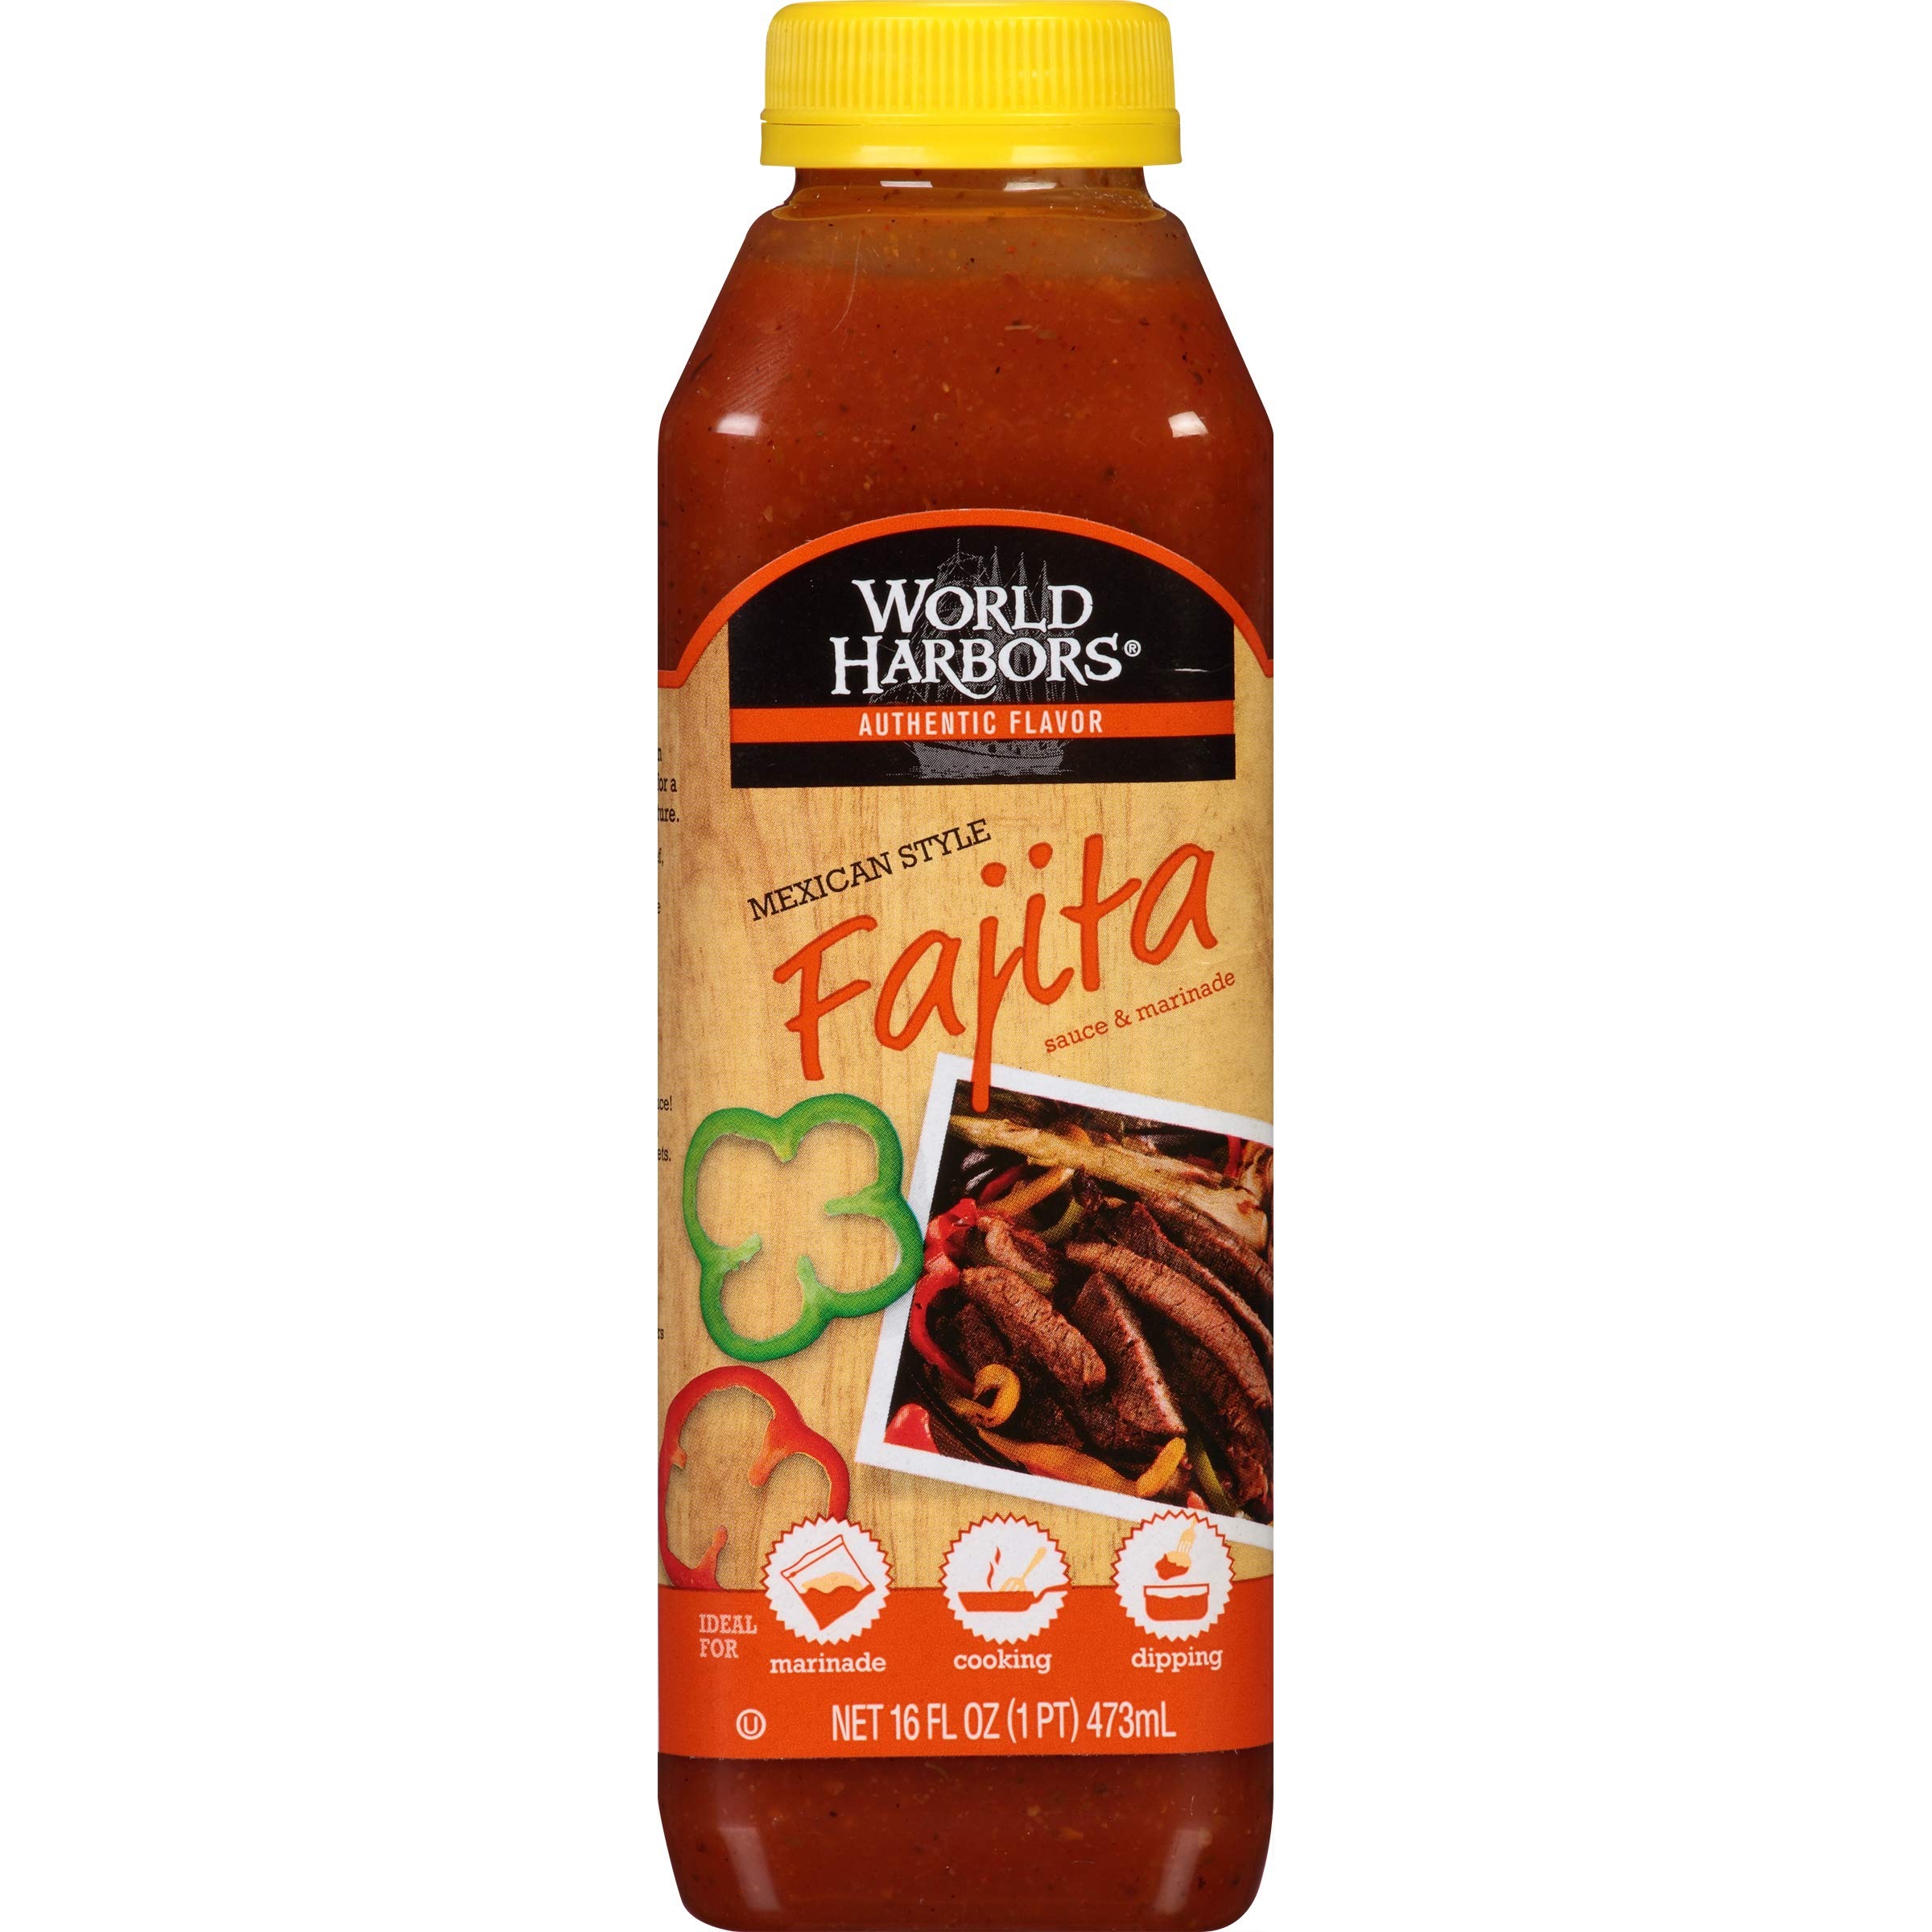
Item Name: World Harbors Sauce & Marinade Fajita -- 16 fl oz
Bullet Point 1: Ideal for Marinades
Bullet Point 2: Ideal for Grilling
Bullet Point 3: Ideal for dipping
Value: 16.0
Unit: Ounce

Price: 10.485